Court uniform and dress in the Empire of Japan

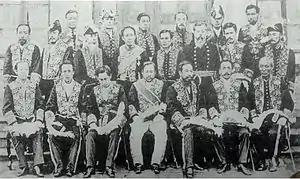
members in 1879, wearing various court uniforms for civil officials by the 1872 designs

Three of the highest subcategories of civil officials were allocated specific court uniforms: , , and .